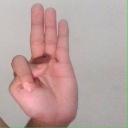
अक्षर: भ